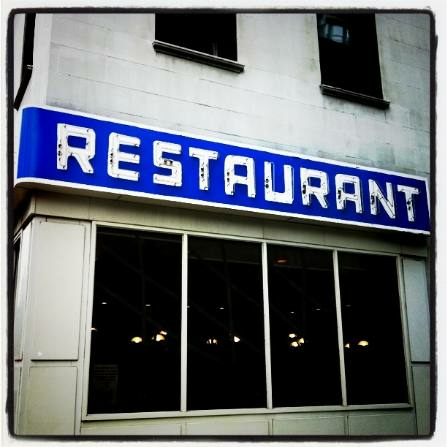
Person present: No